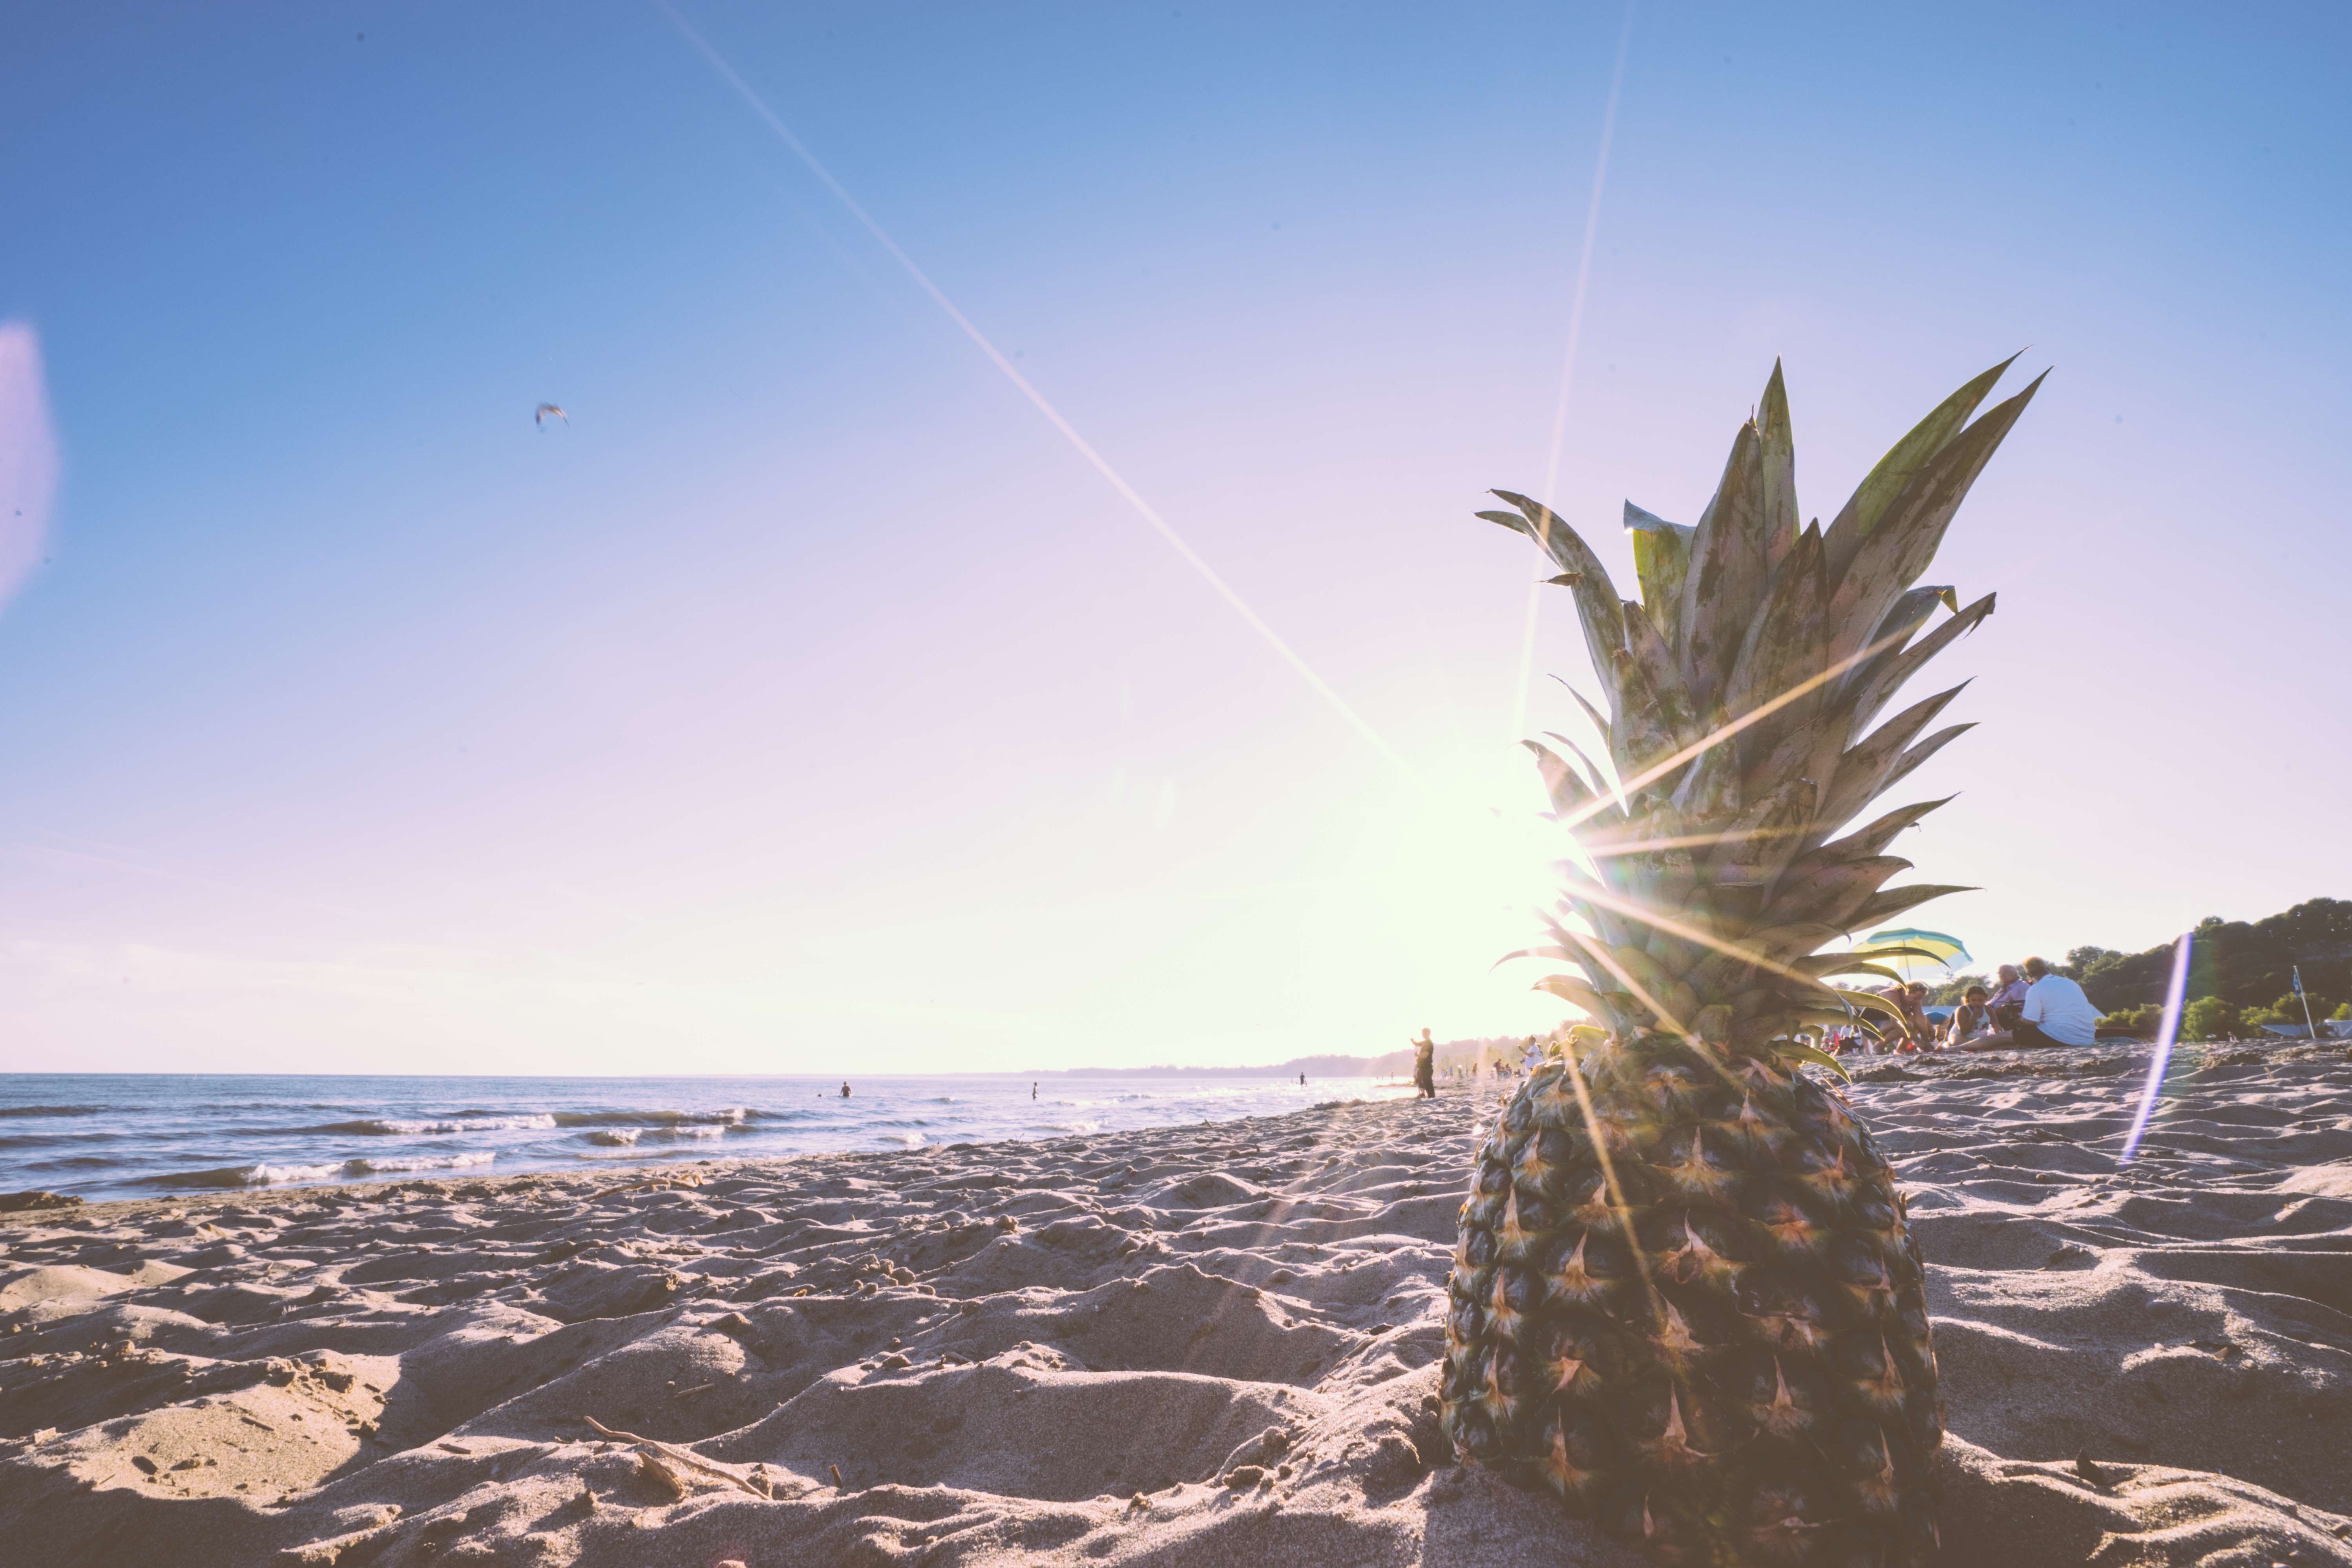
beach, sea, coast, sand, shore, wind, flowering plant, arecales